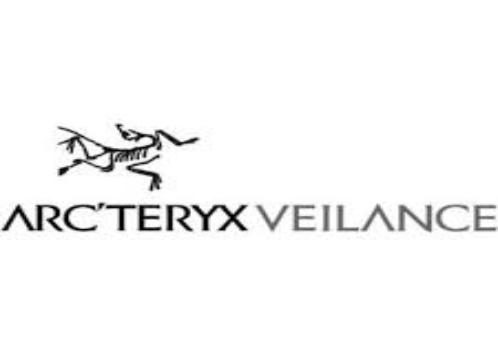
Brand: Arc'teryx
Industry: Clothes